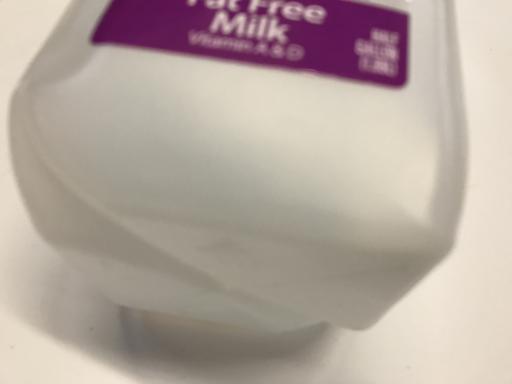
Waste category: plastic